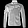
Label: Coat